A Noose for Django

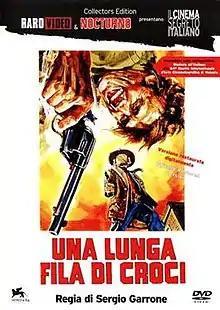

A Noose for Django (also known as "No Room to Die" and "Hanging for Django") is a 1969 Italian spaghetti Western film directed by Sergio Garrone.